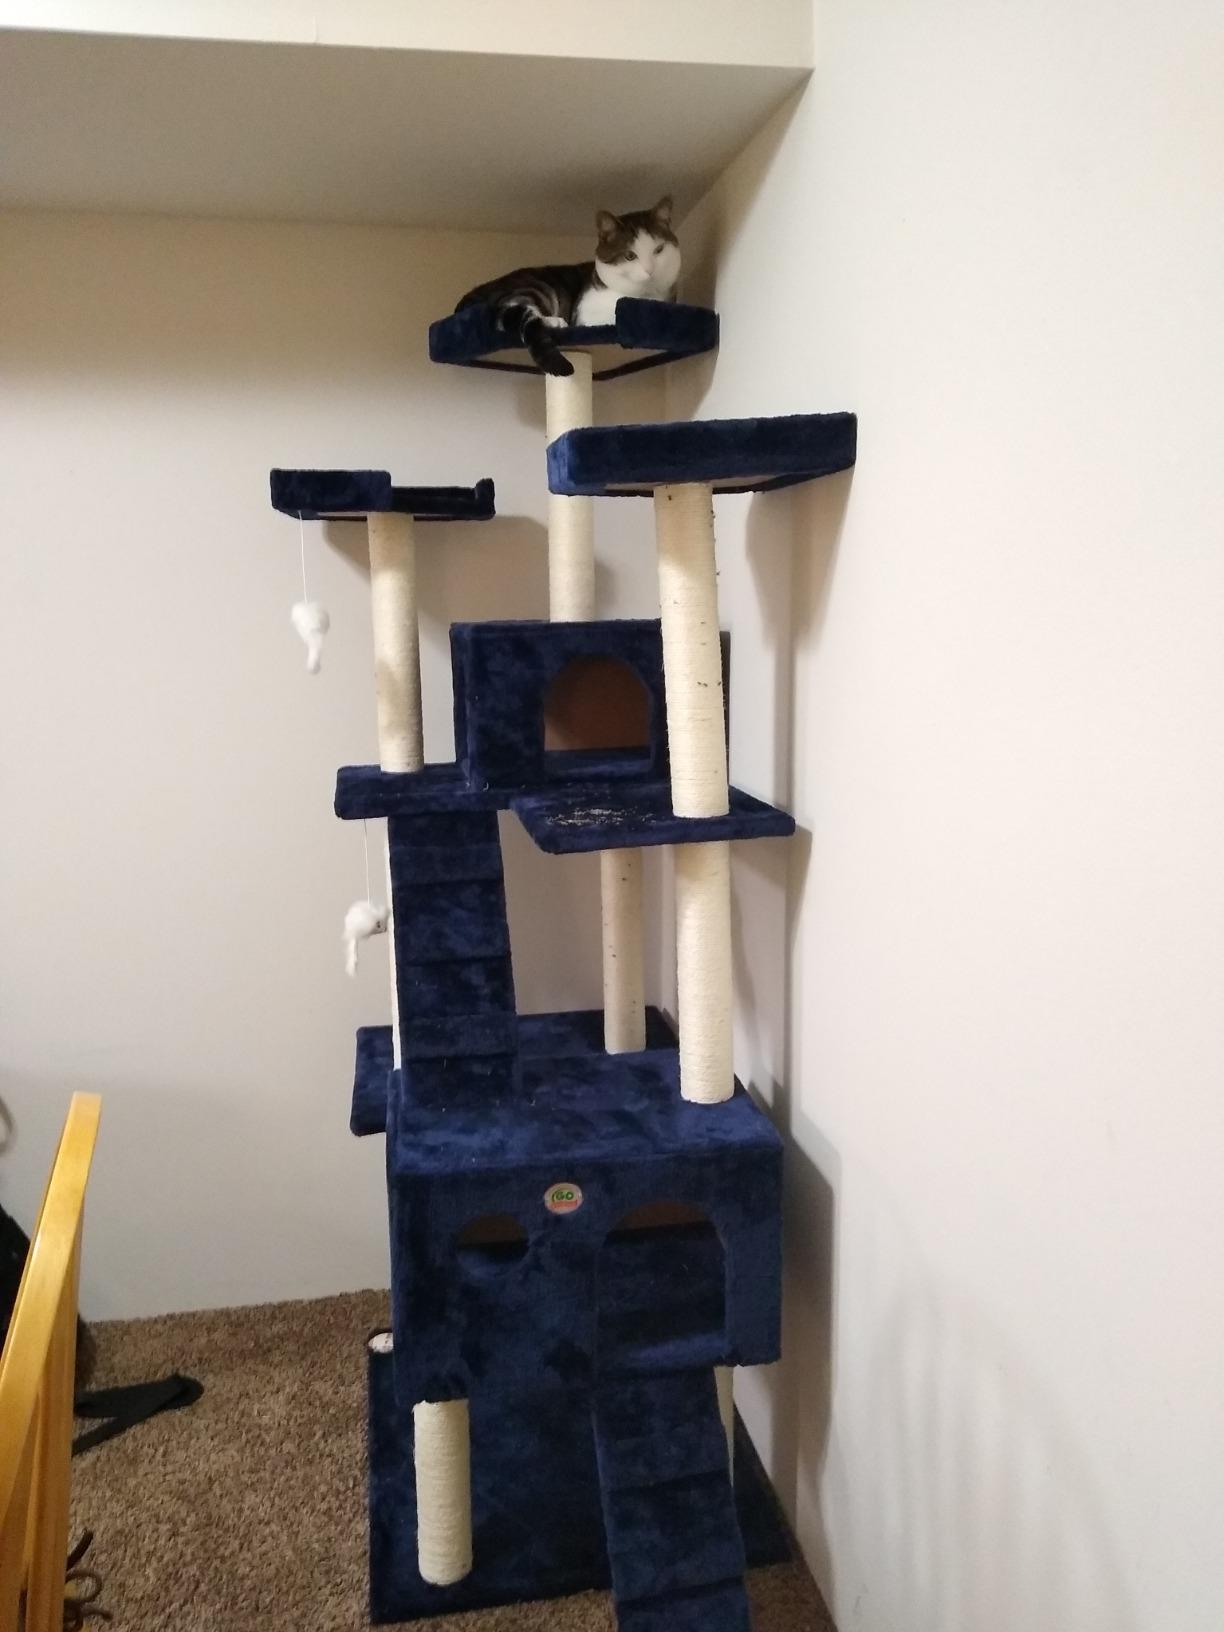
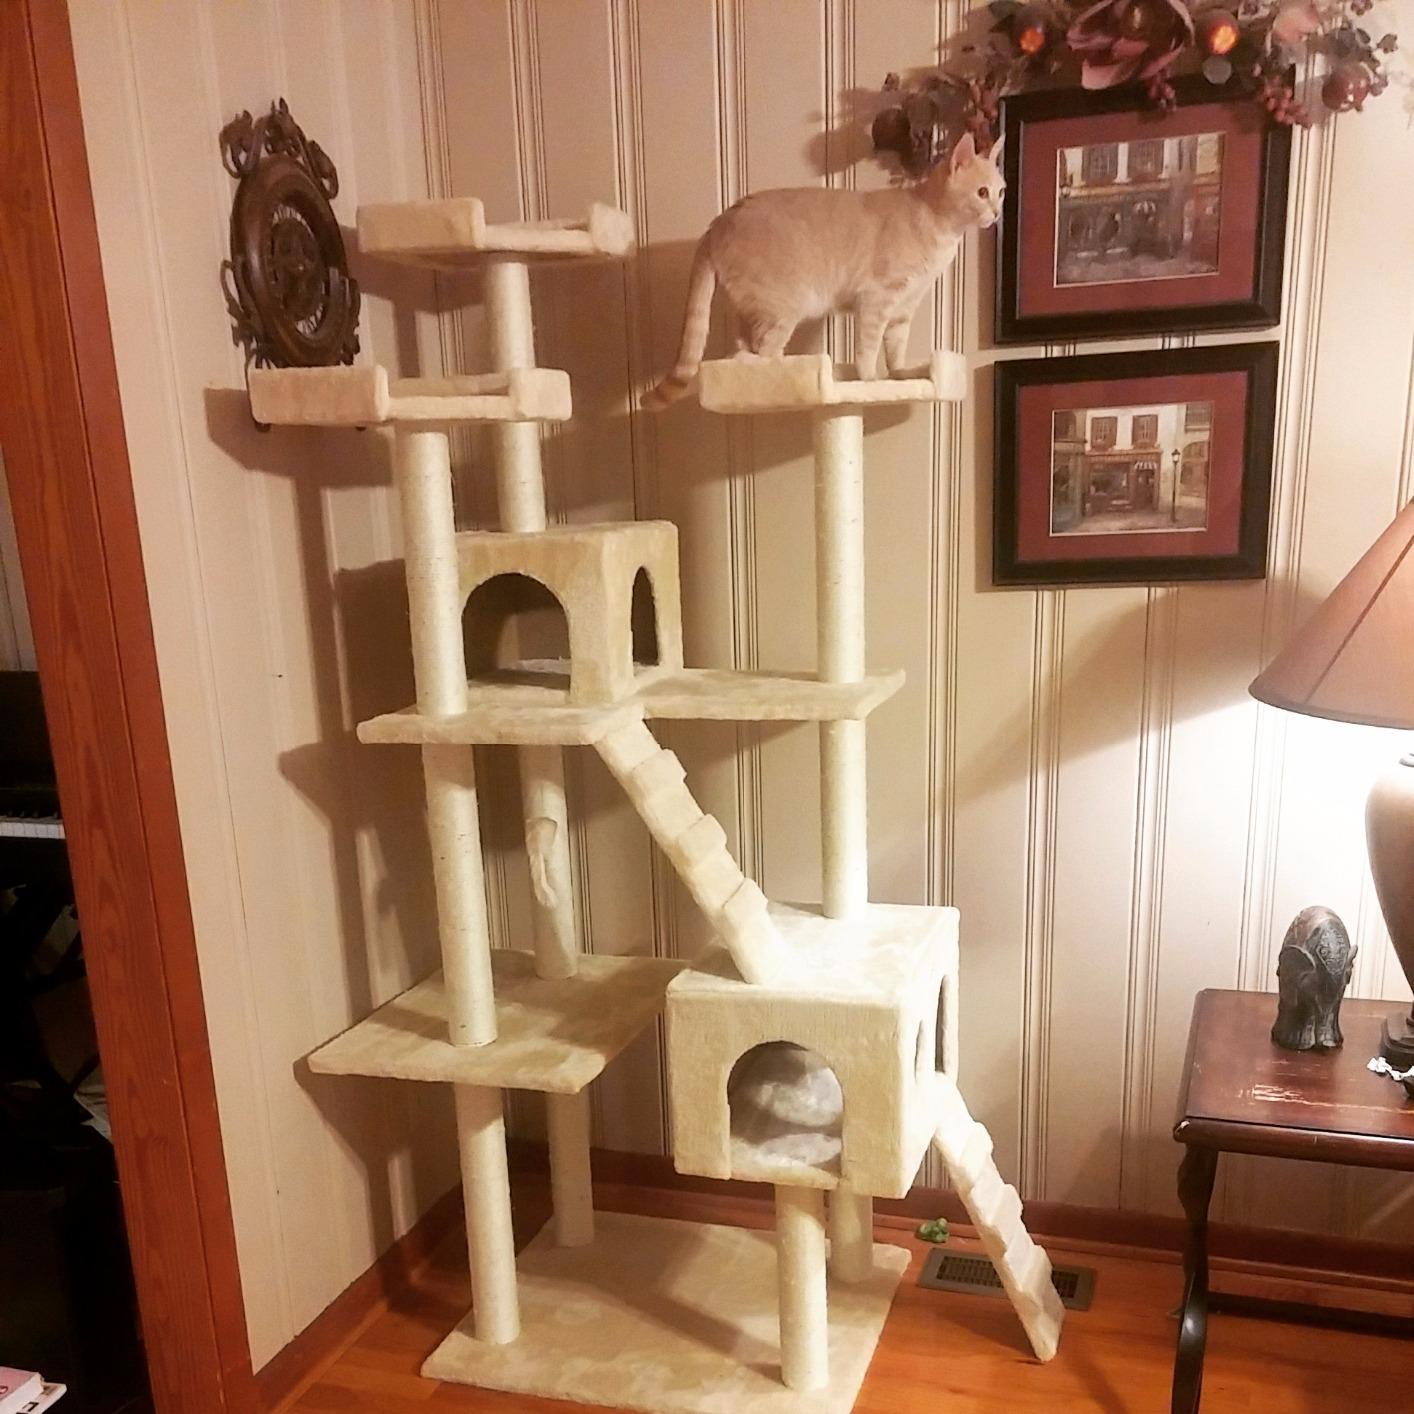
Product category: items_cat tree
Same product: no